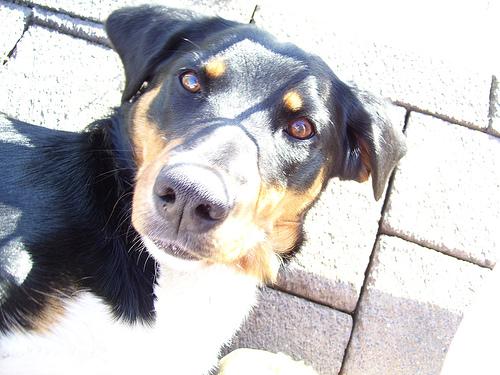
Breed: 234-n000091-Appenzeller